Geography of Venezuela

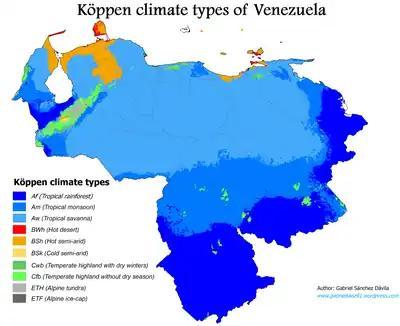
Köppen climate types of Venezuela.

Most of the rivers rising in the northern mountains flow southeastward to the Río Apure, a tributary of the Orinoco. From its headwater, the Apure crosses the llanos in a generally eastward direction. Few rivers flow into it from the poorly drained region south of the river and much of this area near the Colombian border is swampland.